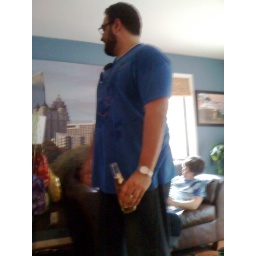
meat in the fruit bowl